Fannie B. Linderman

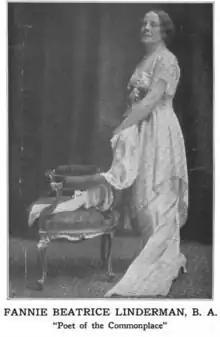
(undated)

Around 1922, Linderman opened a studio in Kimball Building, and her copy of "The Angels in the Kitchen" hung on the studio's wall. She taught poetical reading, fluency of speech, vocabulary building, and platform speaking. Linderman's public programs included Shakespearean plays, Bible readings, pianologues, book reviews, and cuttings from modern plays.